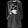
Label: Dress